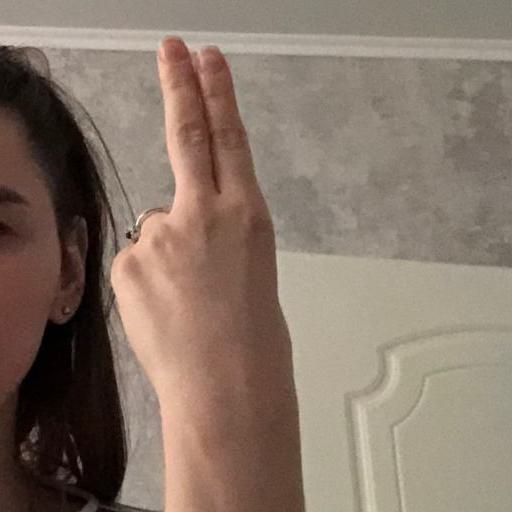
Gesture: two_up_inverted